WAPA-TV

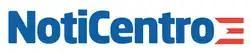
The current logo of "NotiCentro"

The station was the first in the U.S. territory to transition to color unceremoniously in 1966, followed by WKAQ-TV in 1968. Popularly known in Puerto Rico by its assigned channel number, , the station was also known by its animated cartoon mascot during the 1970s and 1980s, a bongo-playing cat (known commonly as in Spanish) and therefore its slogan was (colloquially "on four (legs) like the cat"), which rhymes in its original Spanish. Similarly, another station promo used the phrase, and the cat itself was alternately known as .